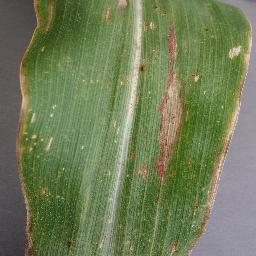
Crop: corn
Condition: (maize)_northern_blight